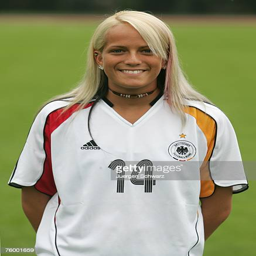
person poses during the photo call